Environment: real
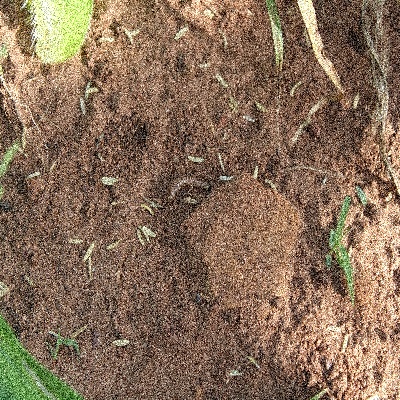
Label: fall_armyworm